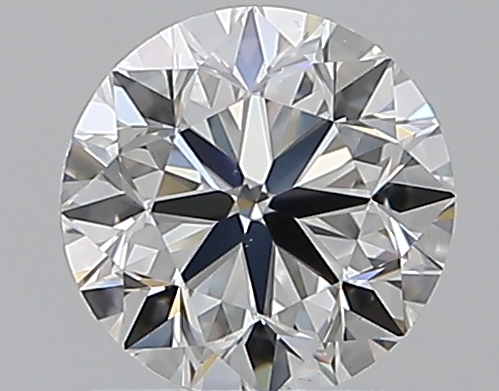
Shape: round
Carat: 0.9
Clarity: VS1
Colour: I
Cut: VG
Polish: EX
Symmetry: EX
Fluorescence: N
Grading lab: GIA
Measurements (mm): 5.98 x 6.03 x 3.87